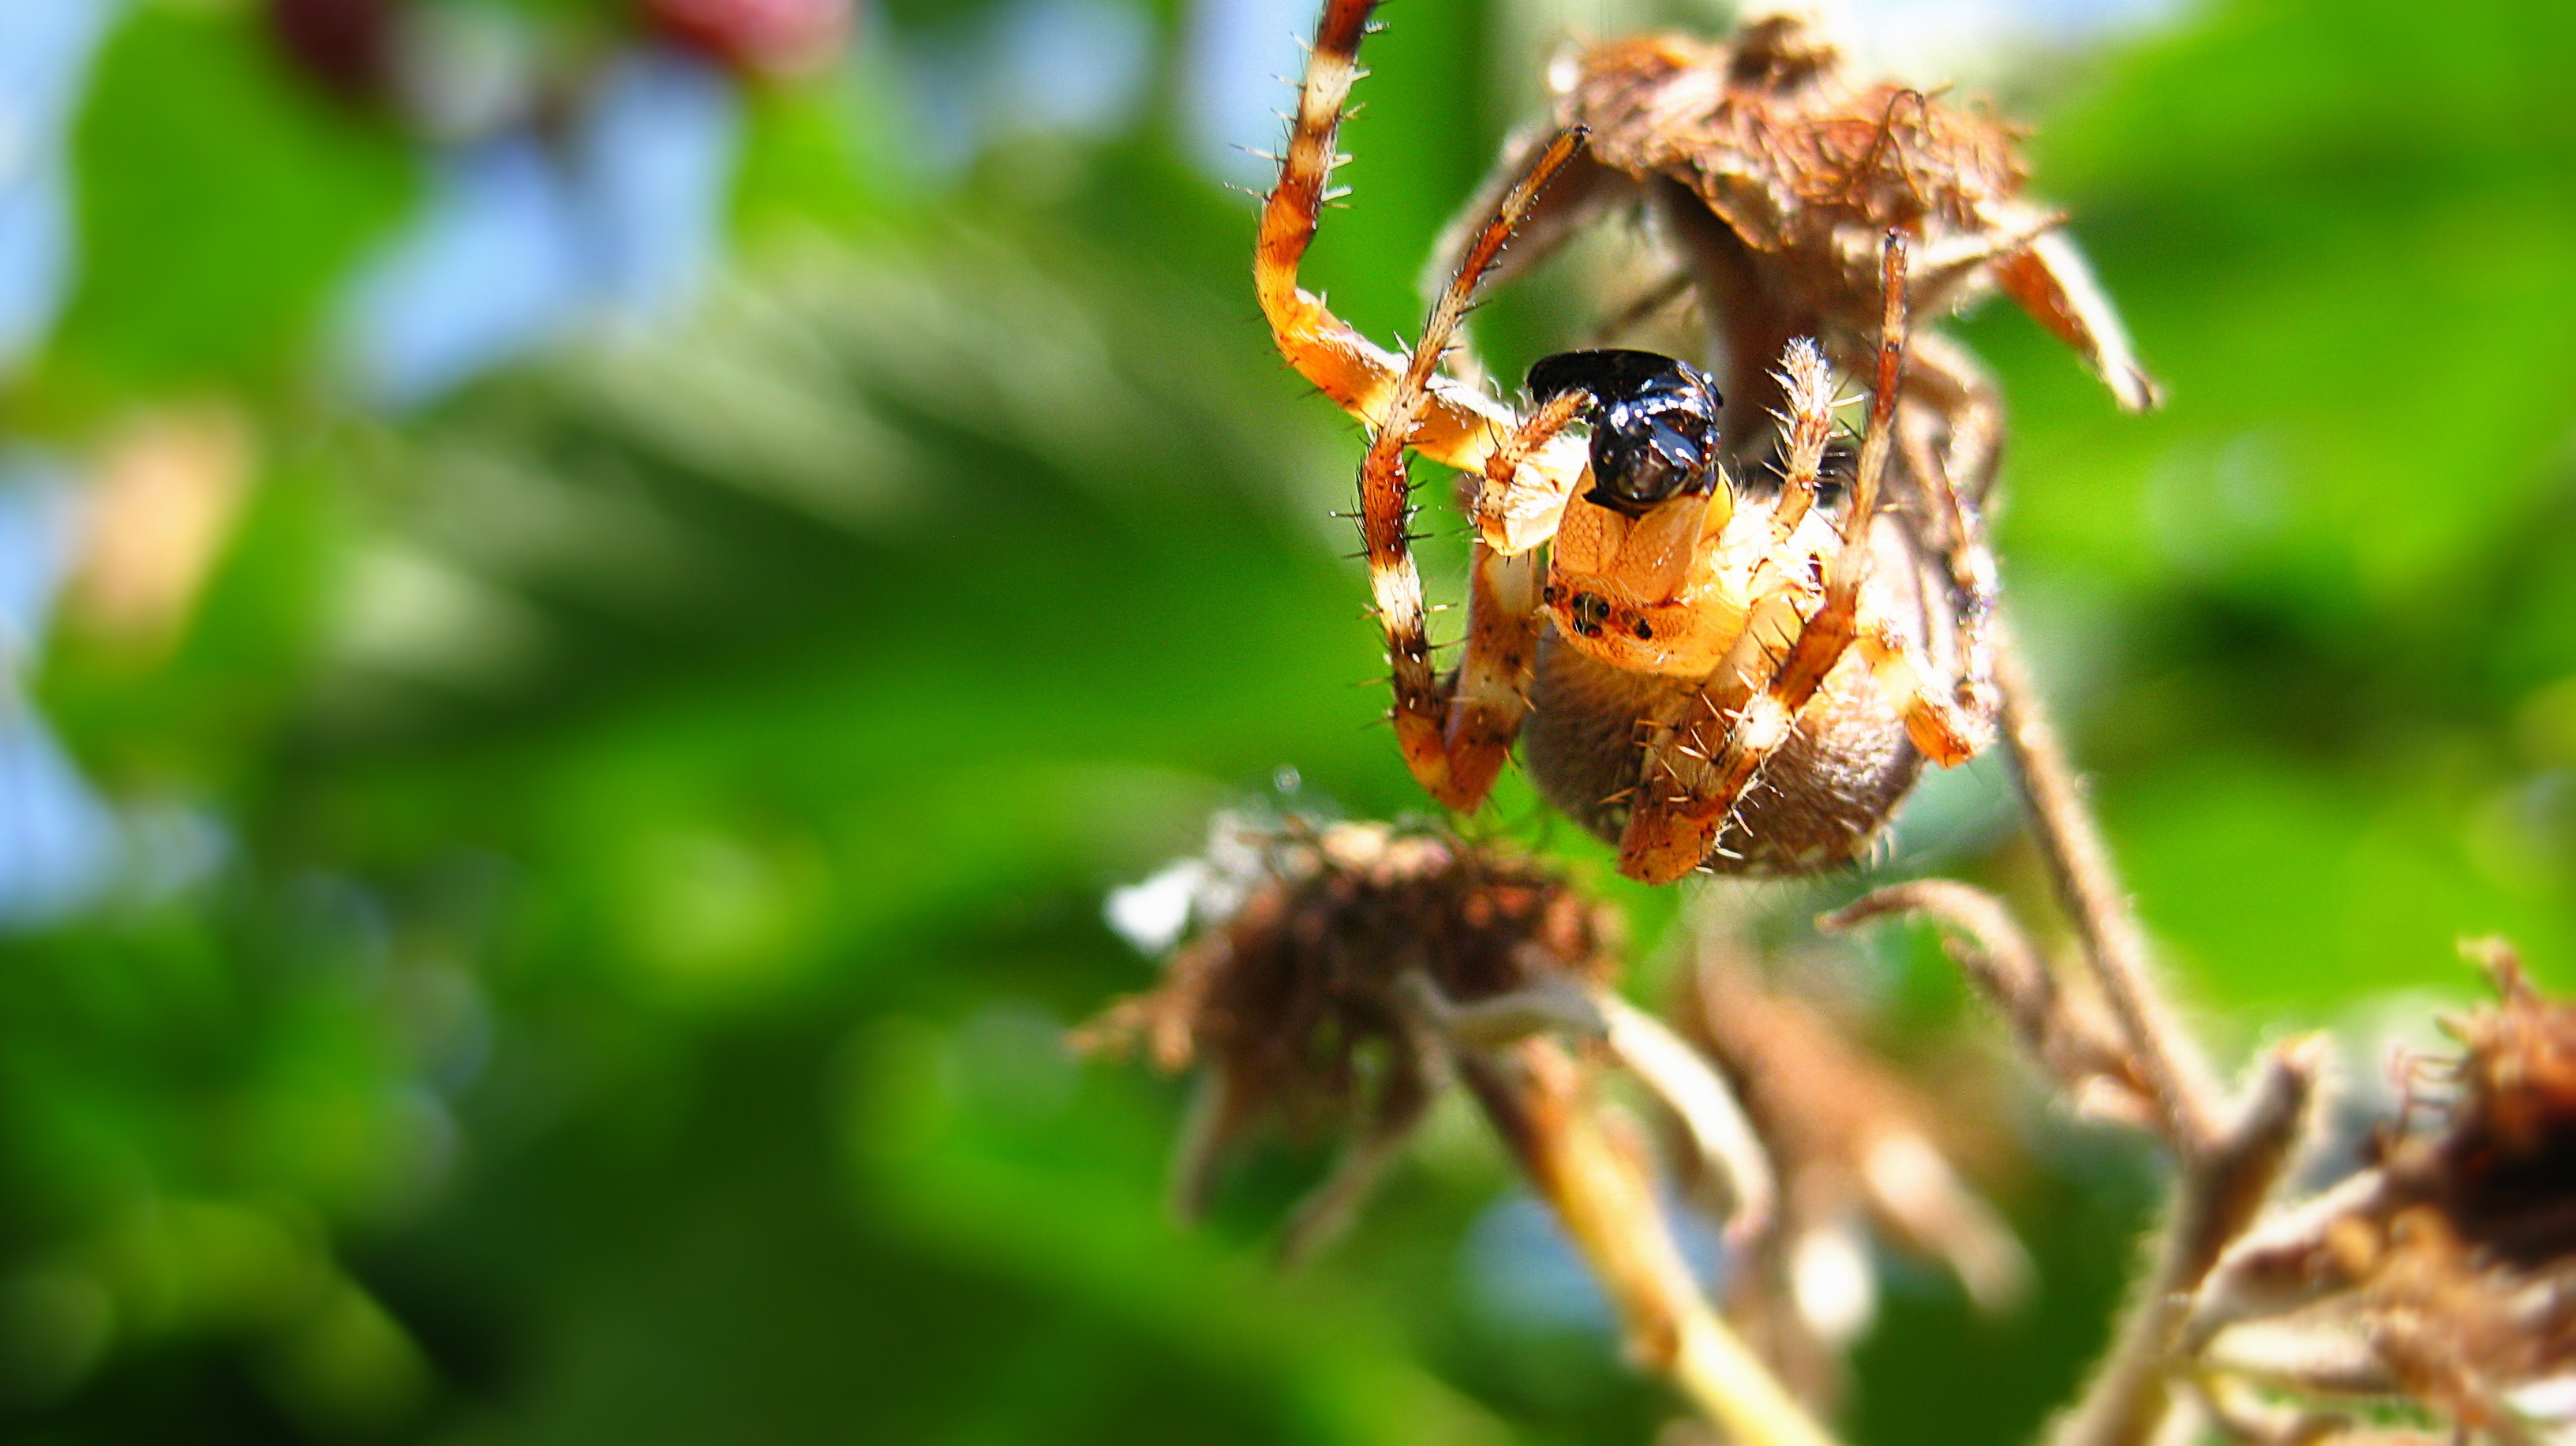
nature, photography, flower, animal, wildlife, green, insect, macro, fauna, invertebrate, close up, spider, hunter, nectar, macro photography, victim, membrane winged insect